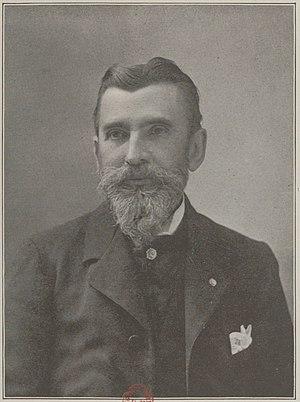
photographie du compositeur Georges Pfeiffer dans ""La Marmite en 1900"""
Jean Georges Pfeiffer est un pianiste, compositeur et critique musical français né le 12 décembre 1835 à Versailles et mort le 14 février 1908 à Paris.